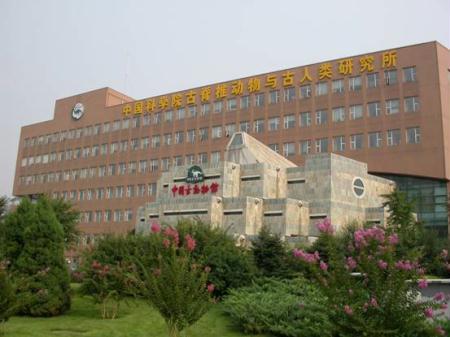
地标名称：中国古动物馆
所在城市：北京市·海淀区